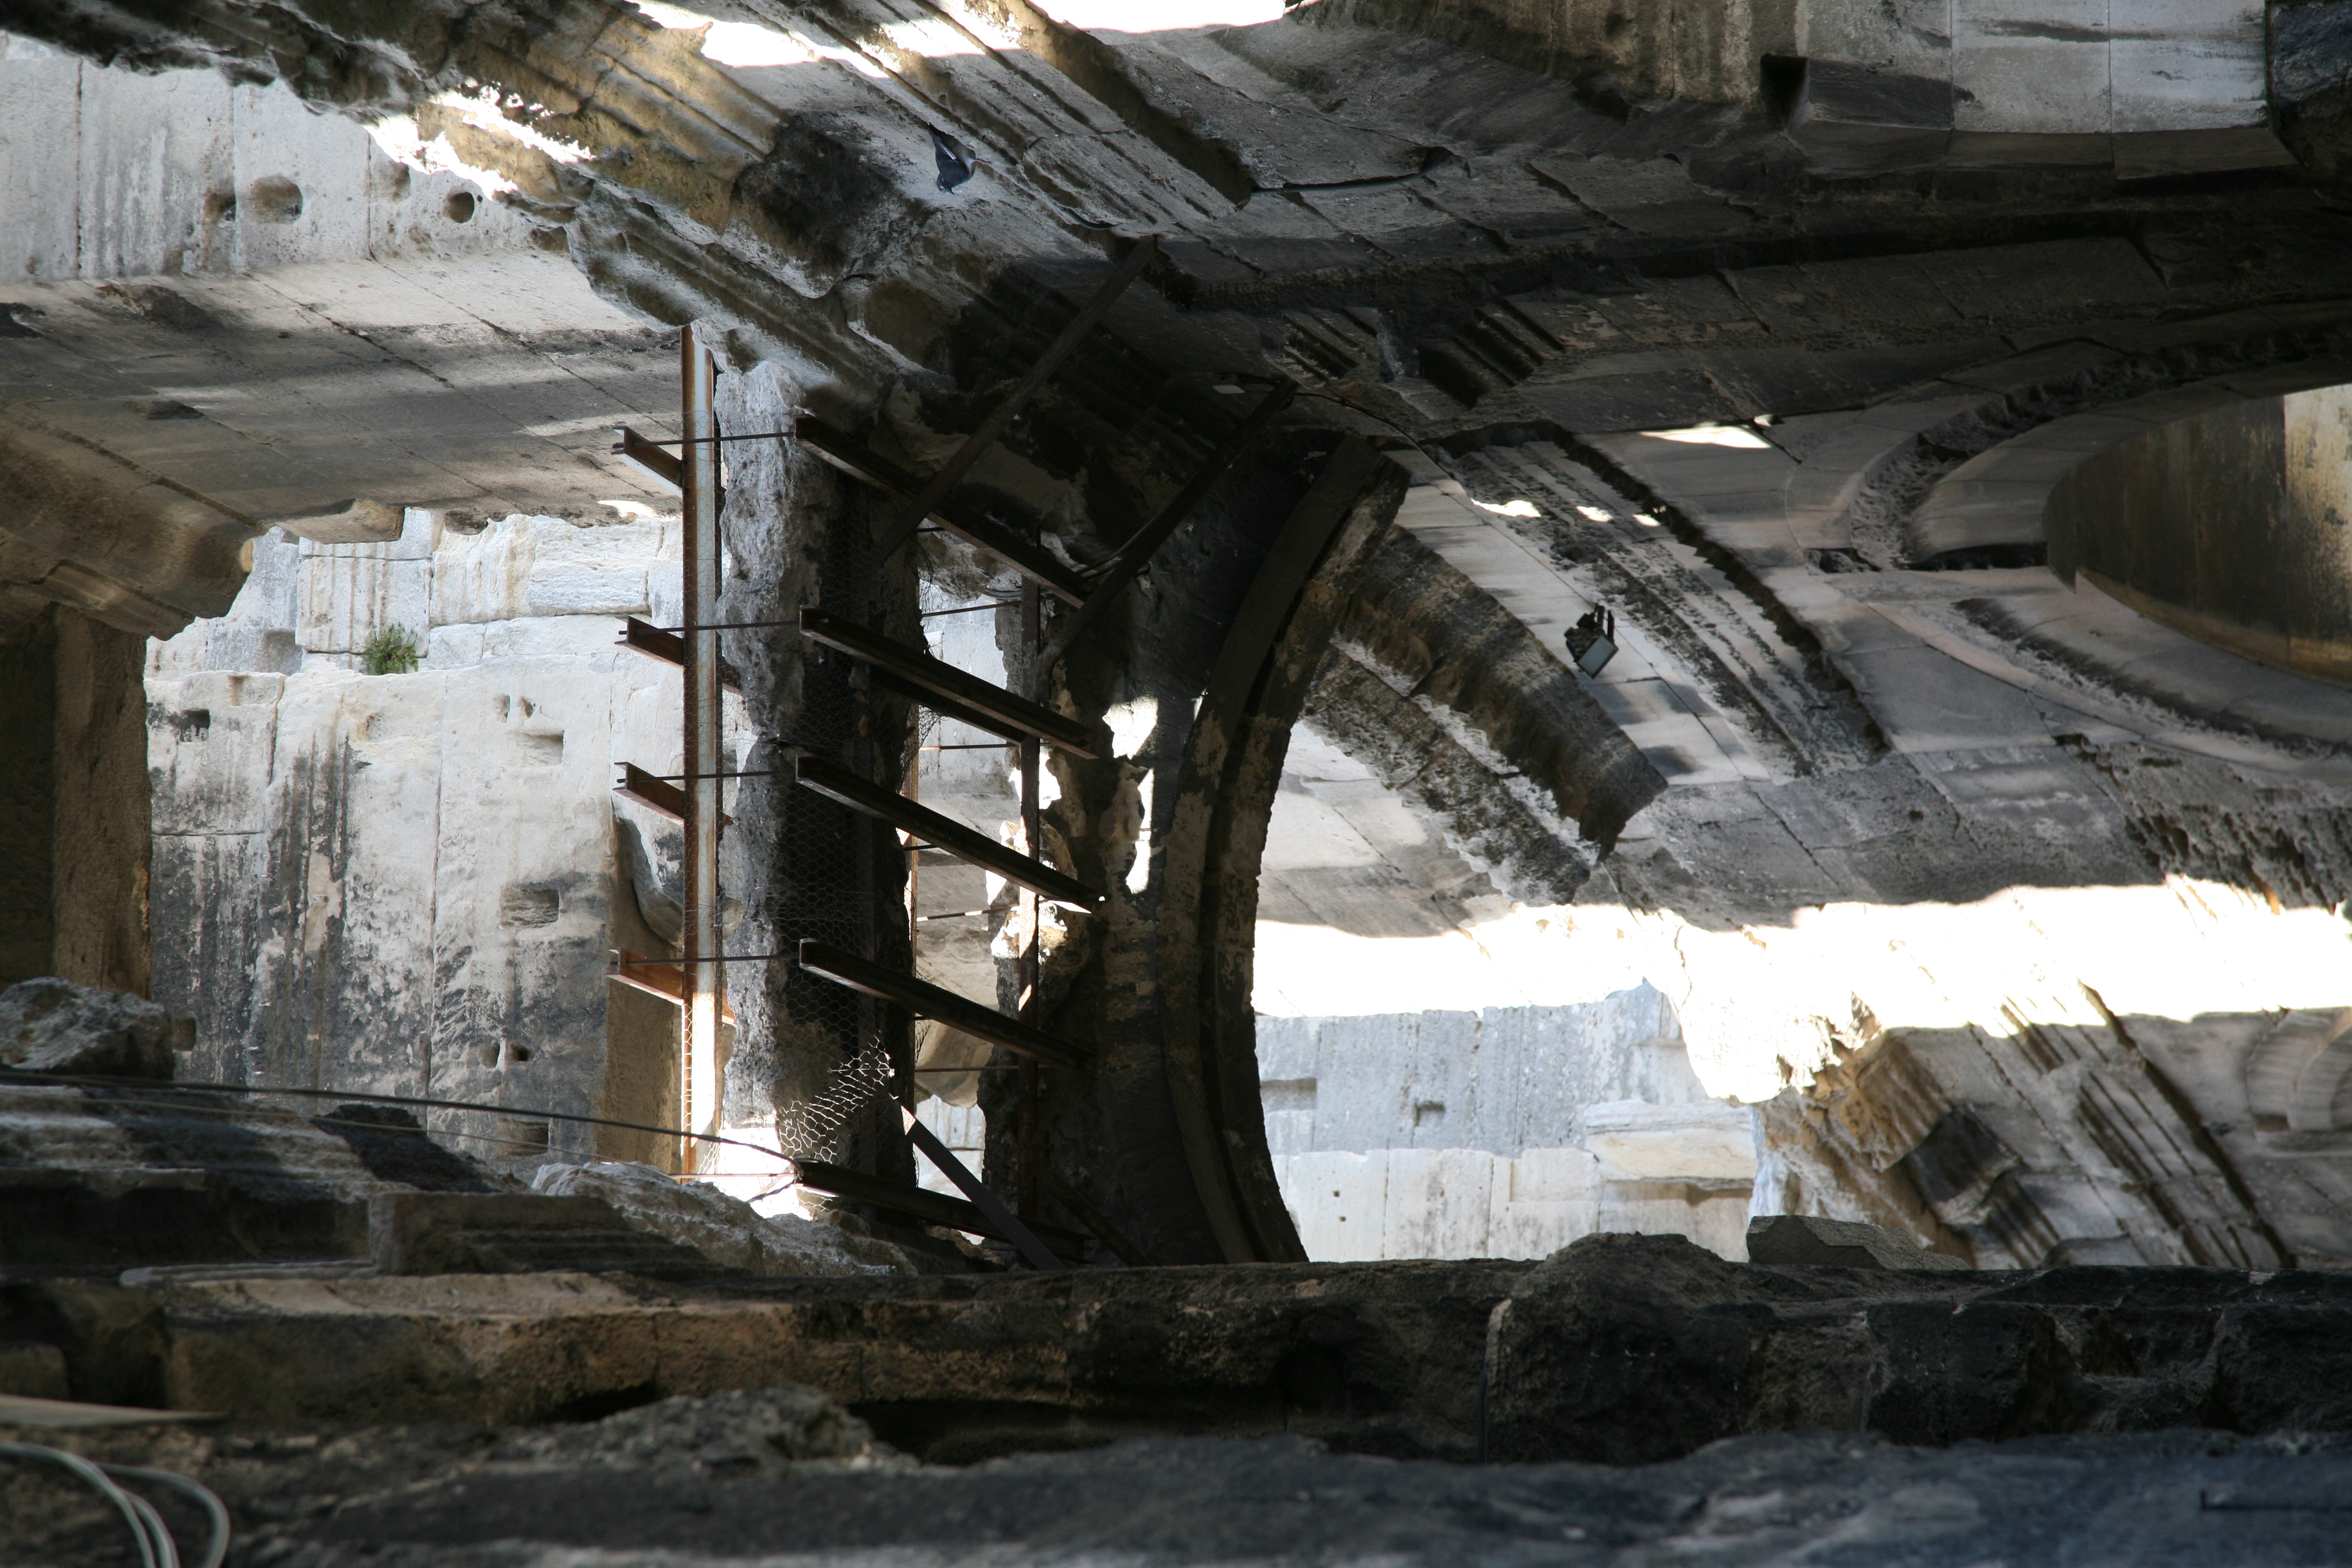
architecture, alley, wall, france, arch, column, place of worship, sculpture, art, arena, amphitheatre, temple, ruins, provence, corrida, stierkampf, tauromachie, bullfighting, arles, antike, antiquity, bullfight, gladiator, romanamphitheatre, toreo, bouchesdurhone, ar ne, antig edad, urban area, ancient history